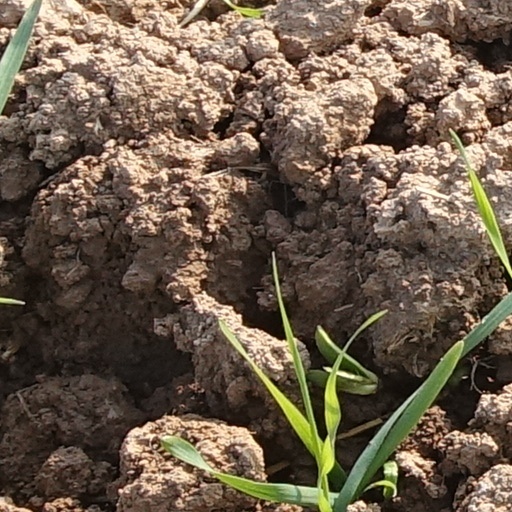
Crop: wheat